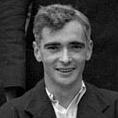
Age: 26